Conservative Democrat

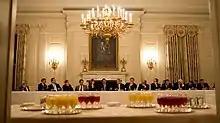
President Barack Obama meets with the Blue Dog Coalition in the State Dining Room in 2009.

During the 2006 midterm elections, the Democratic Party ran moderates and even a few conservative Democrats for at-risk Republican seats. The Blue Dog Democrats gained nine seats during the elections. The New Democrats had support from 27 of the 40 Democratic candidates running for at-risk Republican seats.